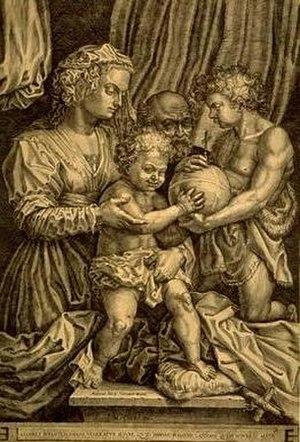
Jérôme Cock, né vers 1518 à Anvers où il est mort le 3 octobre 1570, est un peintre et graveur flamand de la Renaissance, mais c'est surtout en tant qu'imprimeur et marchand d'estampes qu'il a vu son nom passer à la postérité.